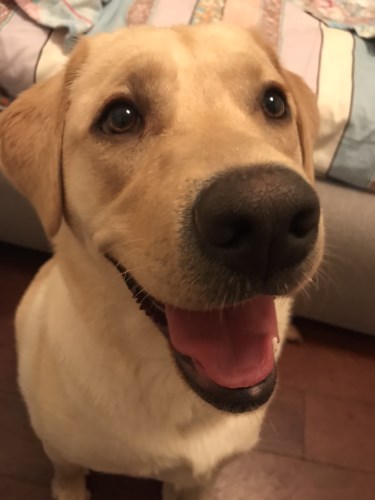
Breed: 3580-n000122-Labrador_retriever